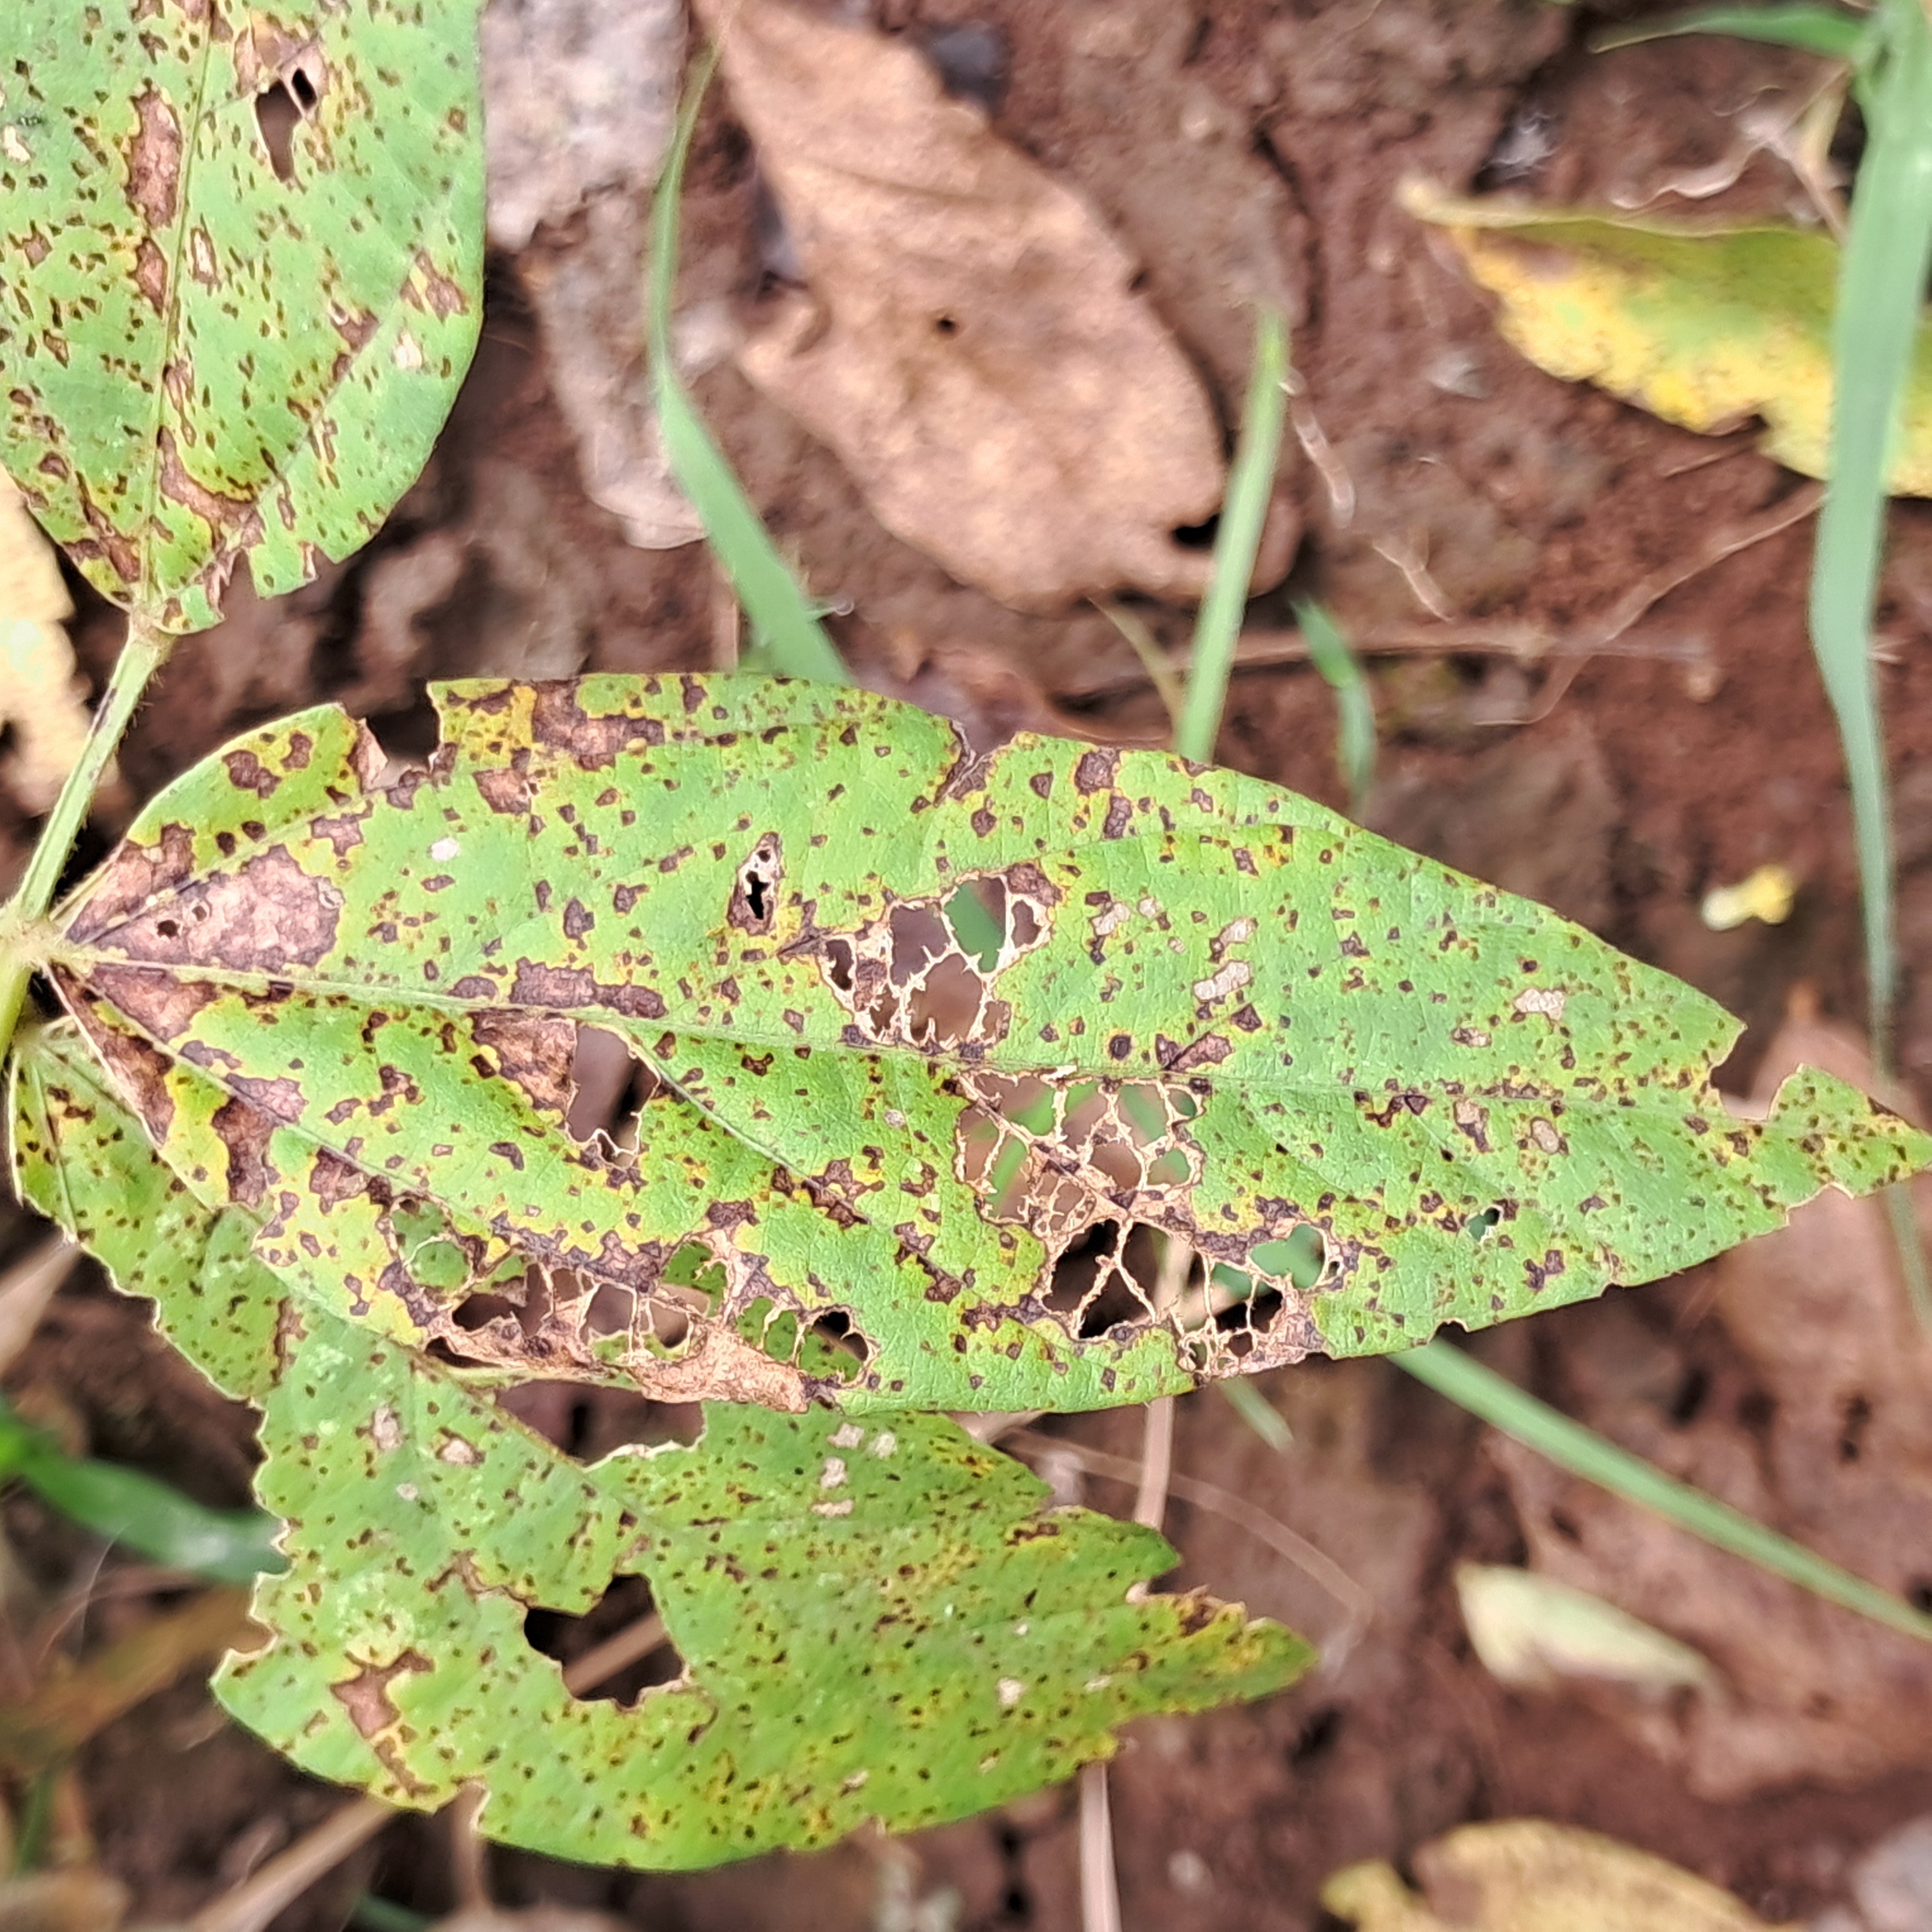
Label: Rust